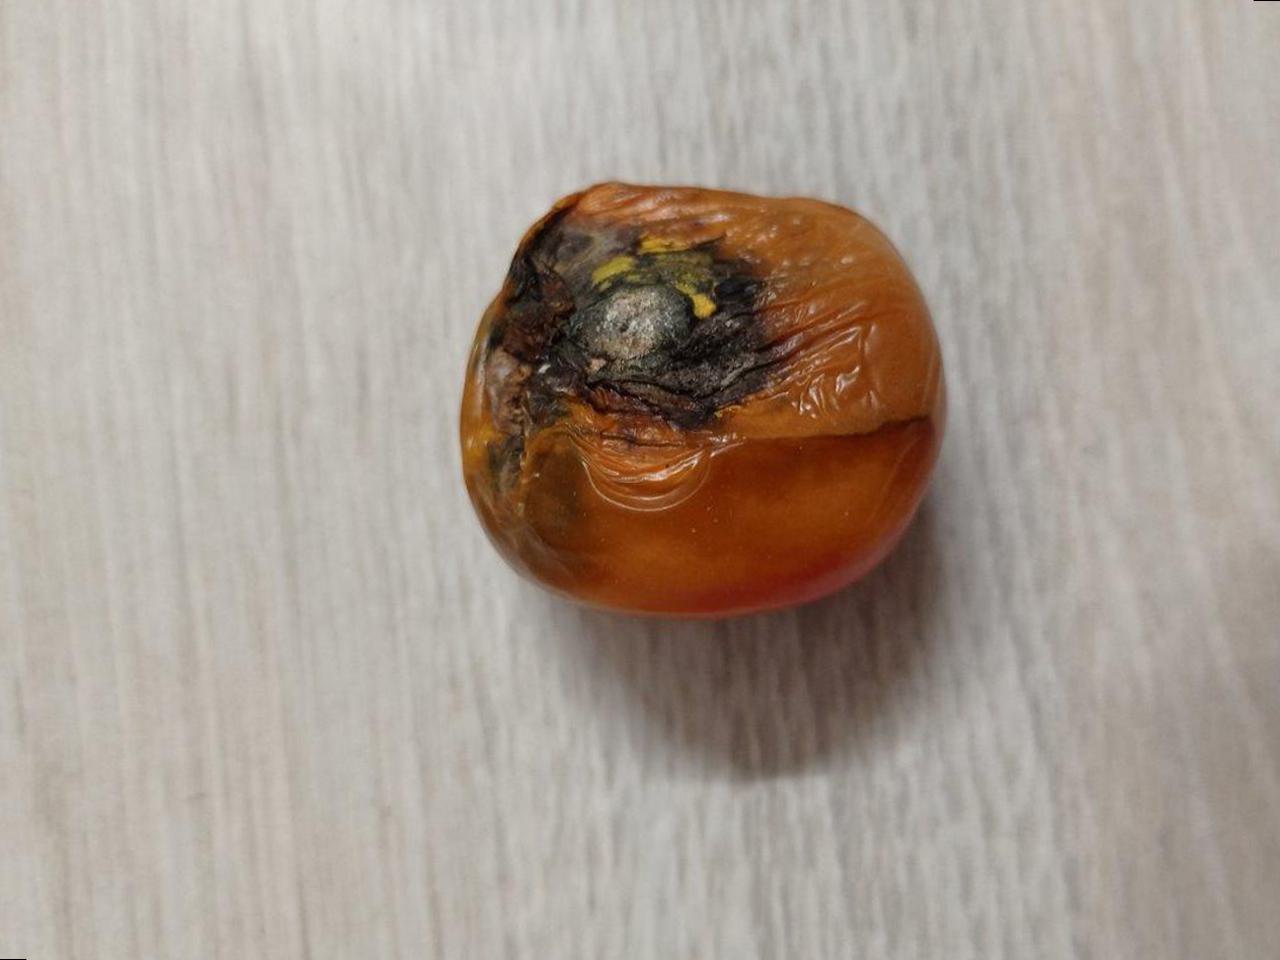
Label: Rotten